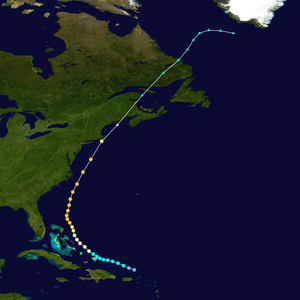
La saison cyclonique 1954 dans l'océan Atlantique nord aurait dû avoir lieu par convention du 1ᵉʳ juin 1954 au 30 novembre 1954, période où se produisent la plupart des cyclones sur l'Atlantique. Cependant, la saison 1954 s'est étendue jusqu'au 6 janvier 1955 avec le second ouragan Alice, soit la première fois qu'un nom d'ouragan ait utilisé deux fois la même saison. La saison 1954 fut très active pour le nord-est des États-Unis d'Amérique:
L’ouragan Edna est un cyclone tropical de catégorie 3 de l’échelle de Saffir-Simpson qui s’est formé au large des Antilles le 2 septembre 1954 et a suivi une trajectoire parallèle à la côte est des États-Unis pour venir toucher terre en Nouvelle-Angleterre le 11 septembre puis affecter les provinces atlantiques du Canada. Suivant de près le passage de l'ouragan Carol et frappant à peu près les mêmes régions, Edna a causé pour 40 millions $US en dommages et la perte de 29 vies. Le nom a été retiré des listes futures d'ouragans en 1968.